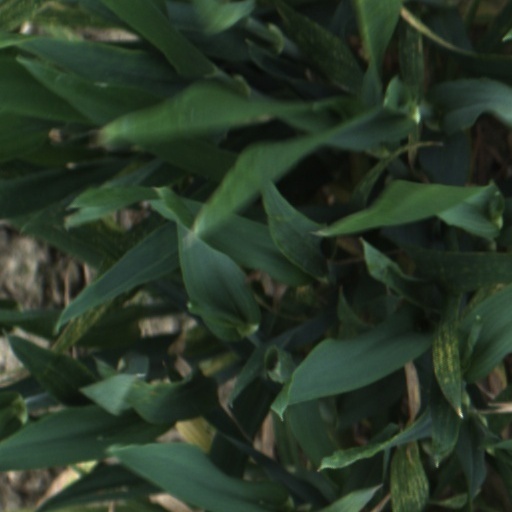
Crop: wheat